European polecat

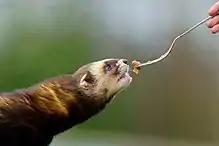
Welsh polecat being fed at the British Wildlife Centre, Newchapel, Surrey

European polecat hunting was once a favourite sport of the Westmorland dalesmen and the Scots, who hunted them at night in midwinter. However, the majority of polecat deaths caused by humans have been accidental, having mostly been caused by steel traps set for rabbits. Hunting polecats by moonlight was also a popular diversion among midland schoolboys. Until the mid-19th century, polecats in Britain were hunted from early February to late April with mixed packs of hunting dogs on the Welsh hills and Lakeland fells, though otterhounds were used on the fells, the Border country and the Scottish Lowlands. John Tucker Edwardes, the creator of the Sealyham terrier, used captured wild male polecats to test the gameness of yearling terriers. In the former Soviet Union, polecats are hunted chiefly in late autumn and early winter with guns and hunting dogs, as well as foothold traps and wooden snares. However, even in season, hunters rarely catch more than 10–15 polecats. The species does not constitute an important element in former Soviet commercial hunting, and is usually only caught incidentally.